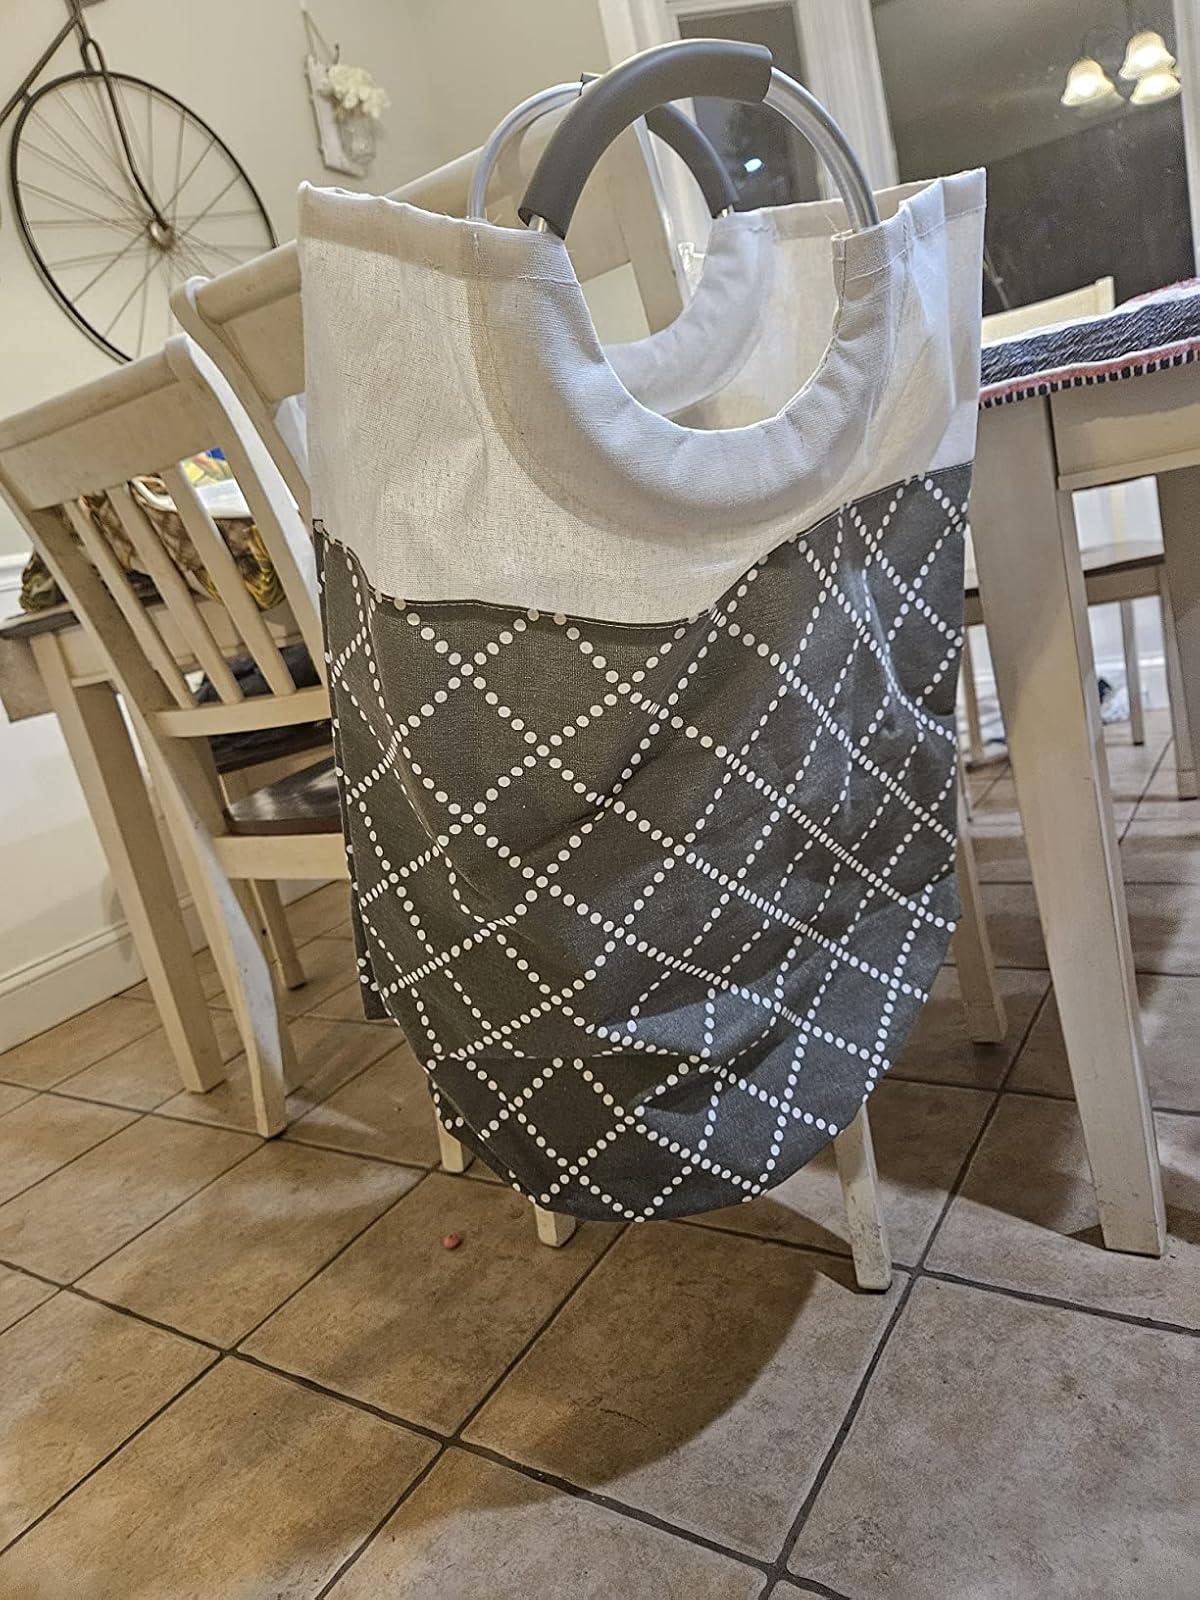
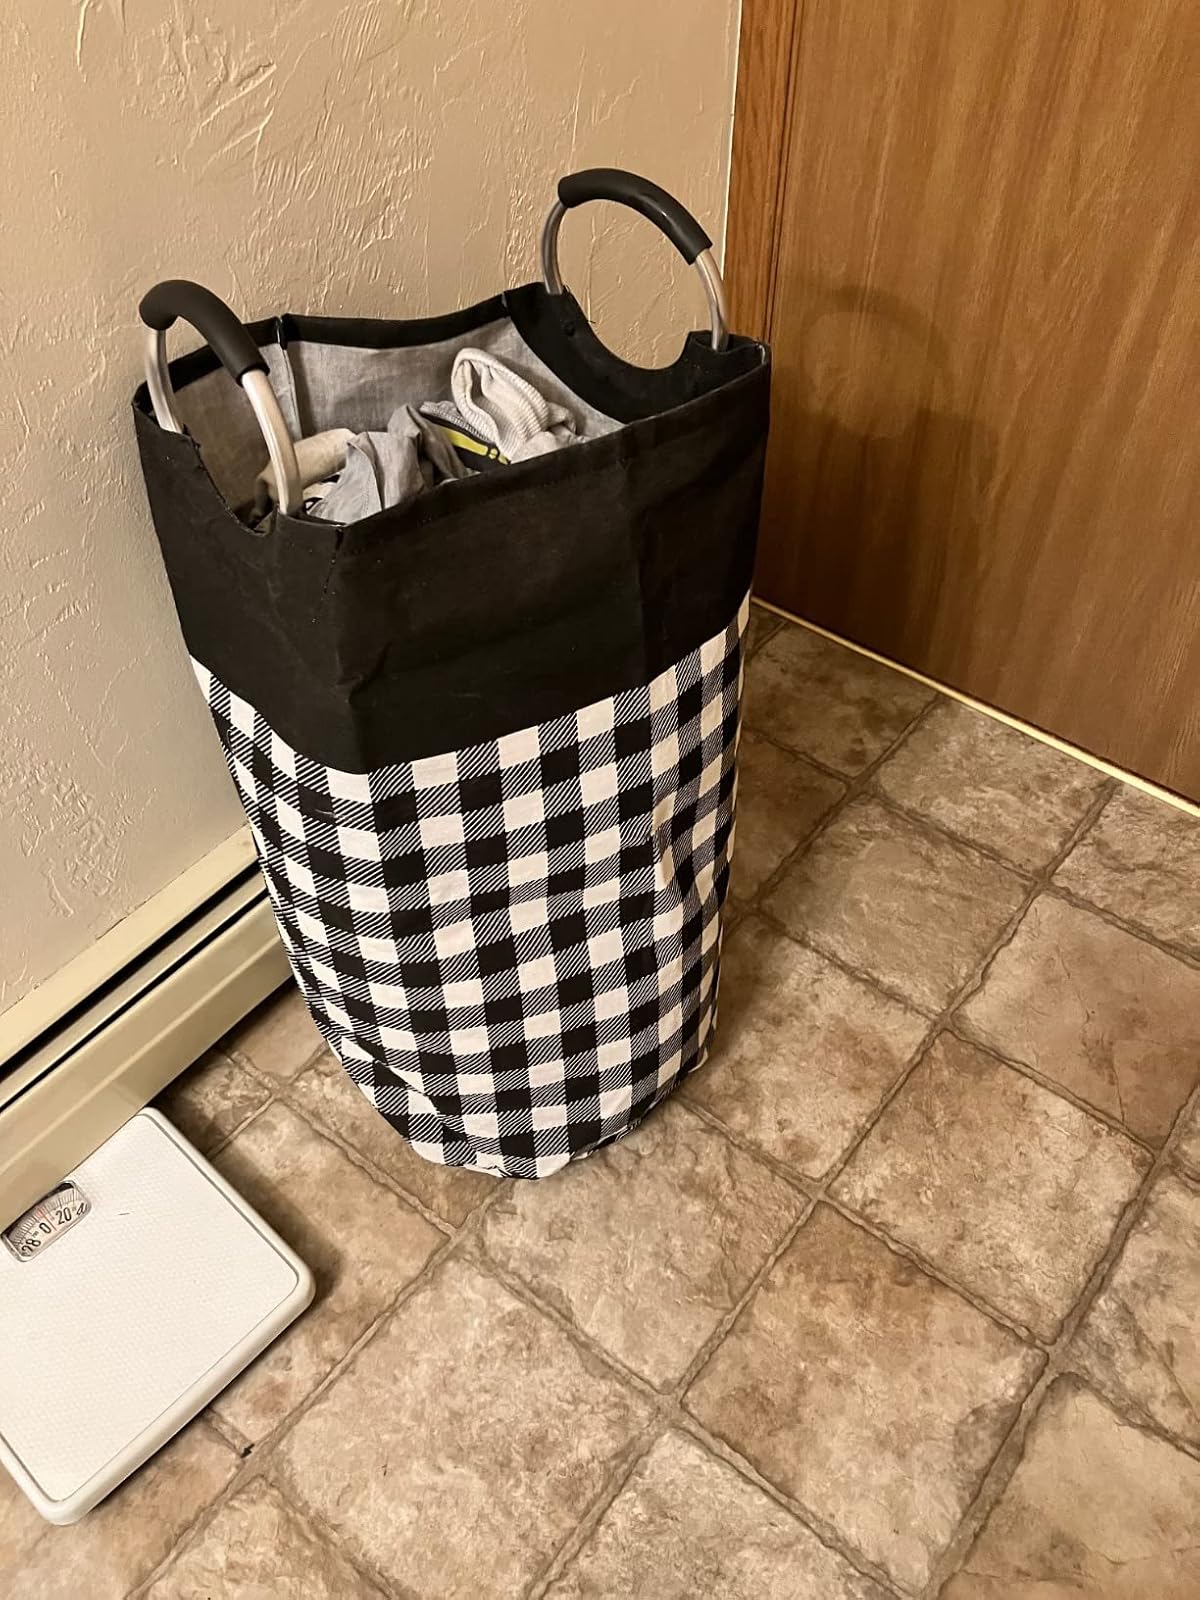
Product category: items_hamper
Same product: no